Salma Lakhani

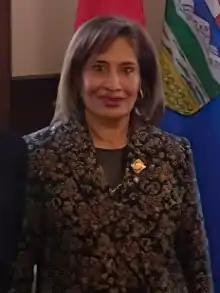
Lakhani in 2020

Salmabegum Lakhani (born 1951 or 1952) is the 19th lieutenant governor of Alberta. Her appointment as lieutenant governor became effective upon the swearing of the oath of allegiance and oath of office on August 26, 2020.